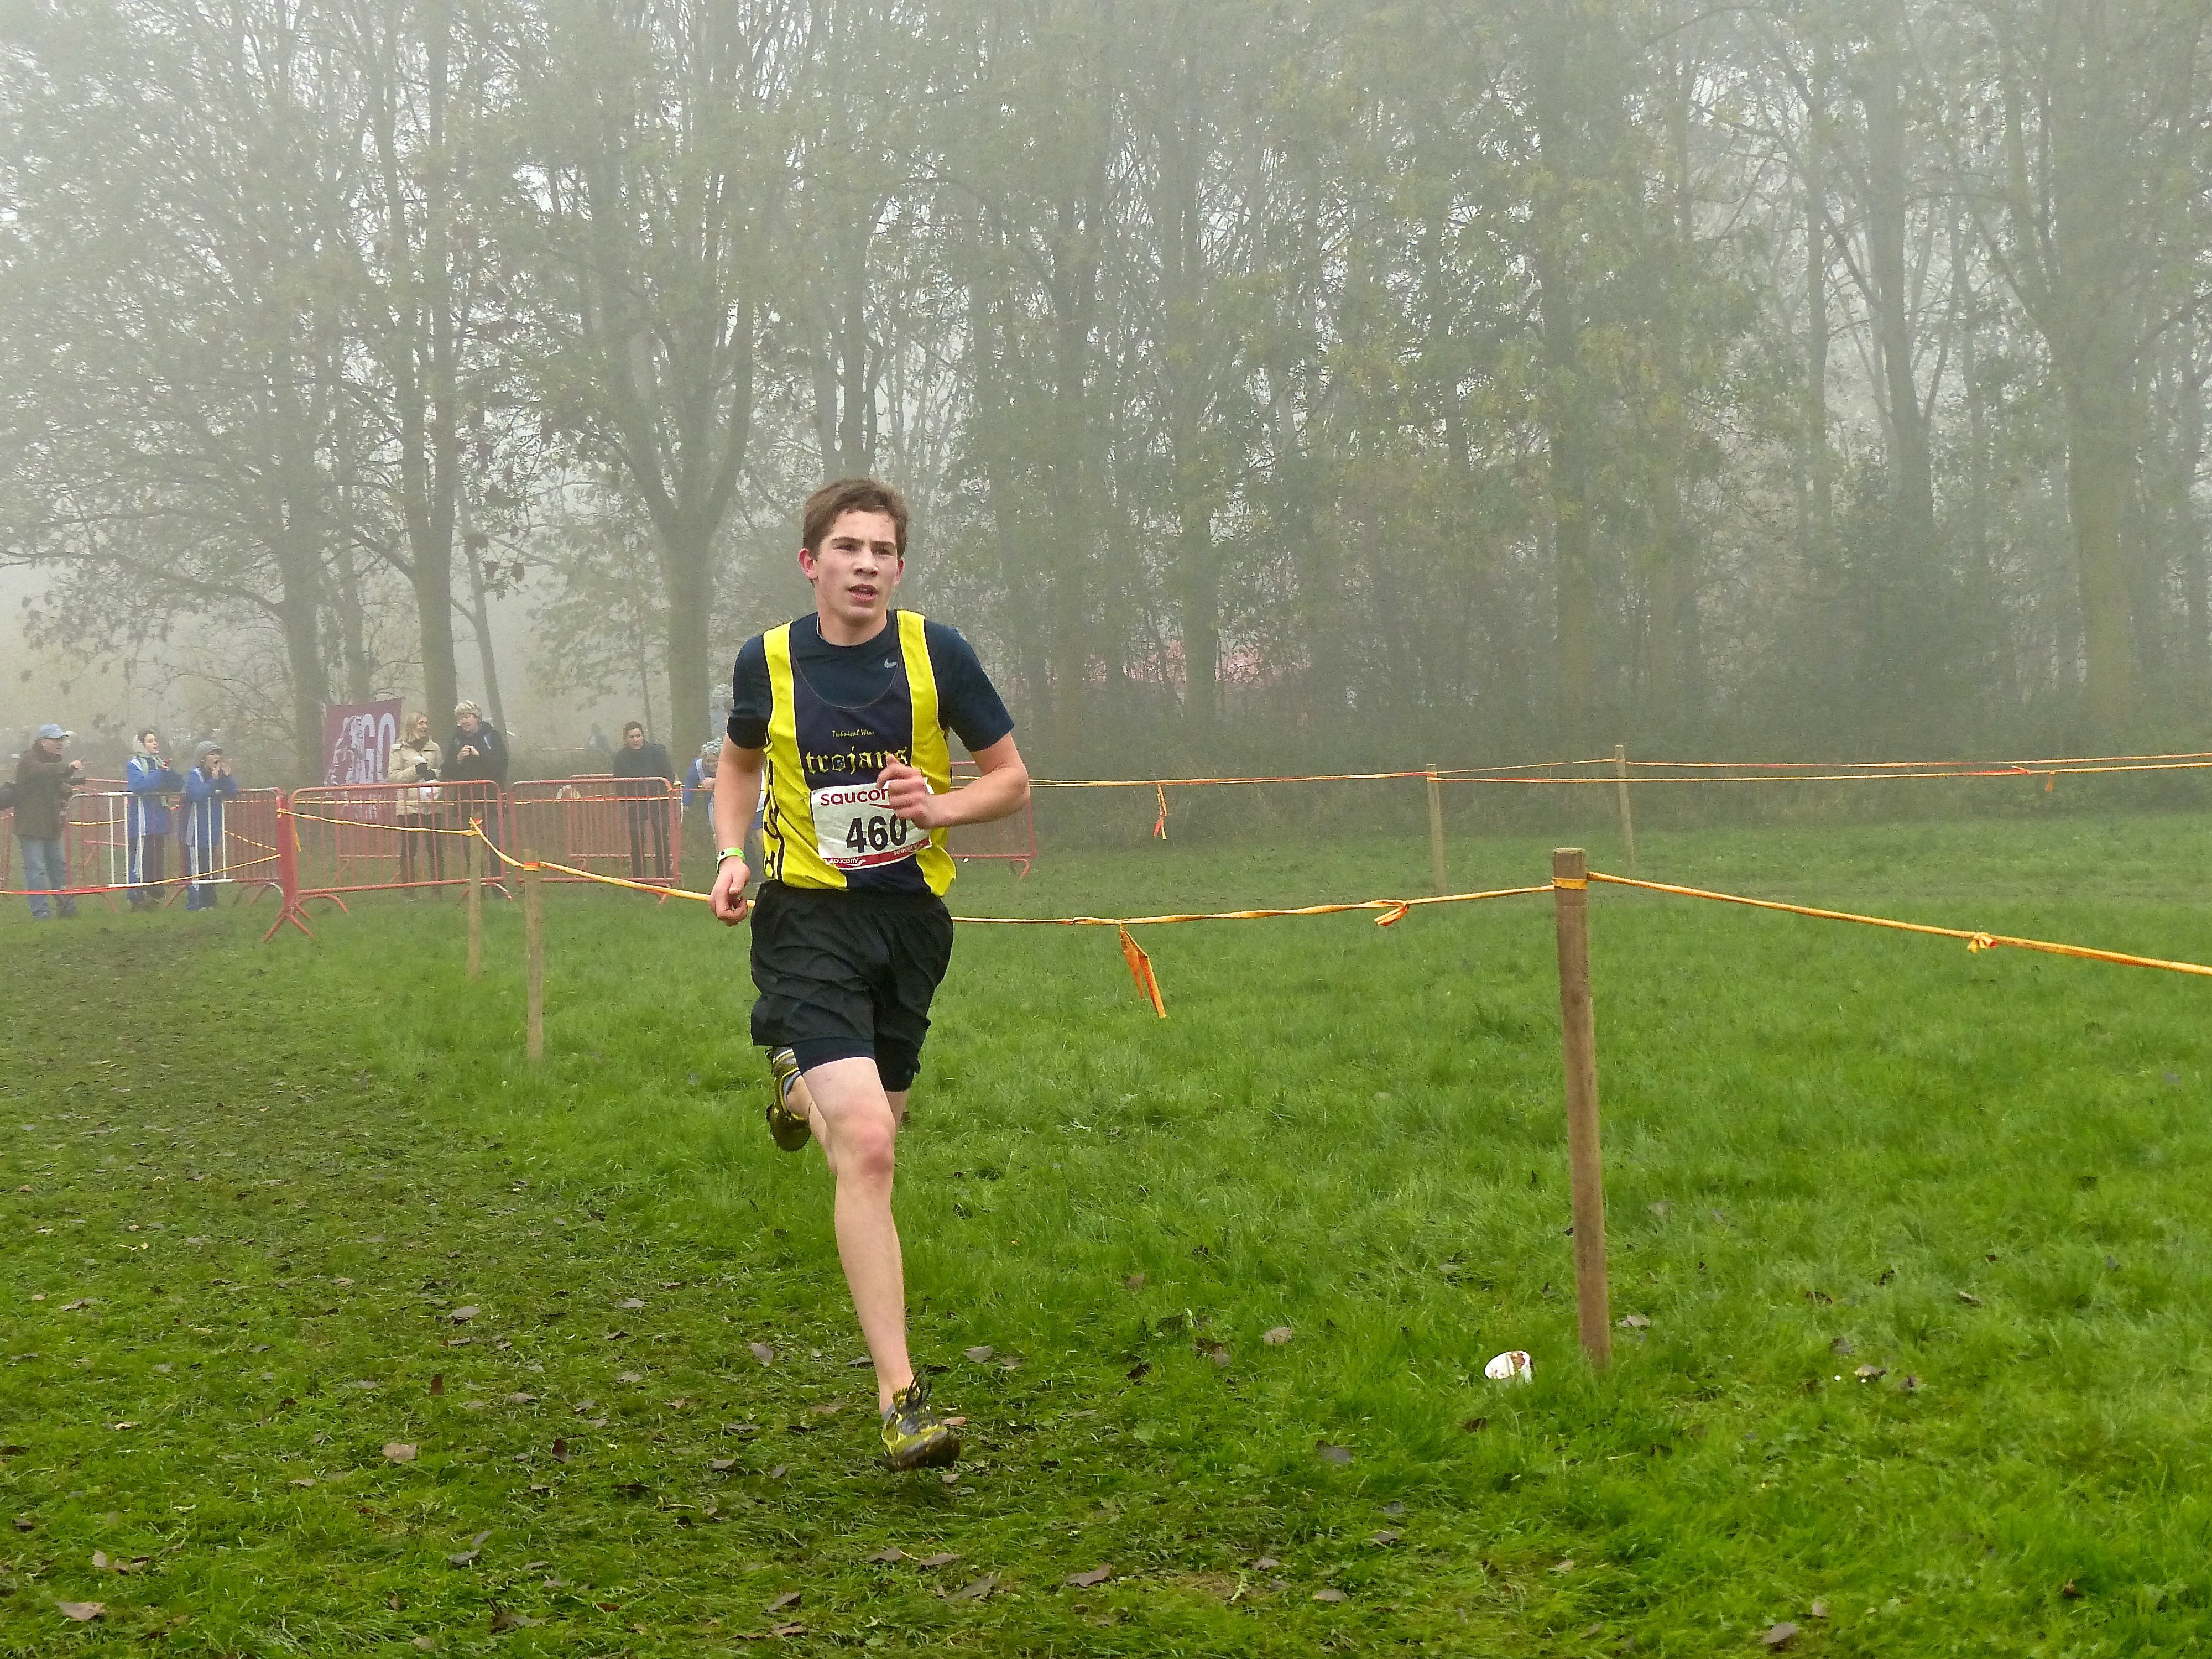
grass, person, fog, mist, sport, lawn, meadow, running, green, jogging, ash, crosscountry, belgium, race, competition, team, sports, championship, endurance, athletics, xc, antwerp, necis, physical exercise, outdoor recreation, human action, ultramarathon, duathlon, cross country running